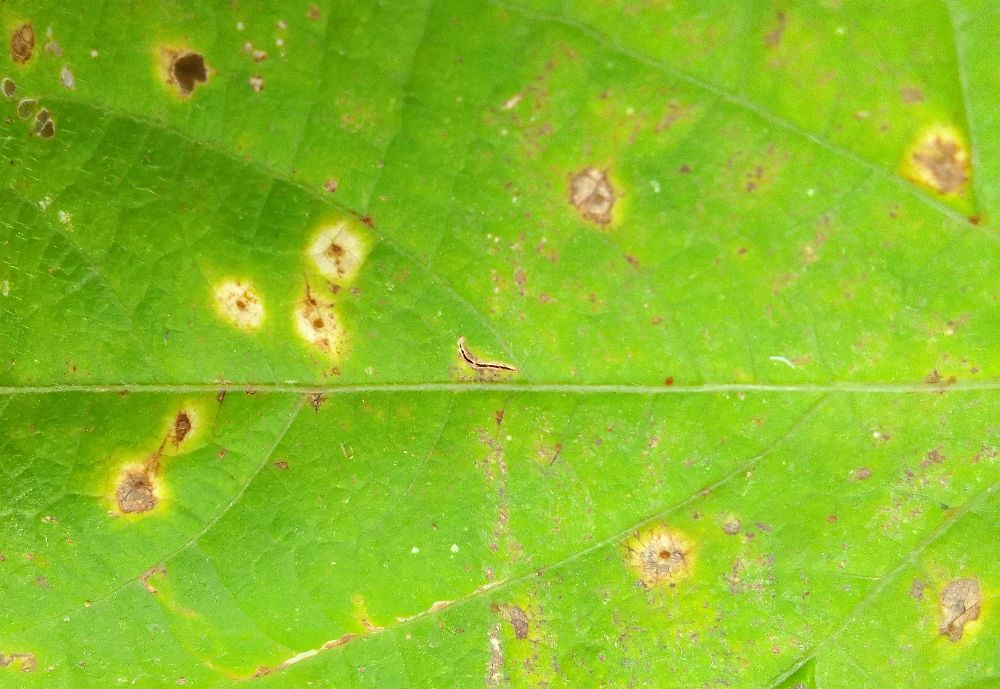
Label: rust